Nebbiolo

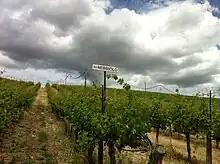
The original 1985 Nebbiolo plantings at Red Willow Vineyard in Washington State

The Barolo zone is three times the size of the Barbaresco zone with the different communes producing Nebbiolo-based wines with noticeable distinctions among them. In the commune of Castiglione Falletto, the wines are more powerful and concentrated with the potential for finesse. Nebbiolo grown in Monforte d'Alba has a firm tannic structure and the most potential for ageing. The Serralunga region produces the heaviest, full-bodied Nebbiolo wines and is also the last region to start its harvest, often two weeks after other areas have begun picking. These three regions located on the eastern edge of the zone have soils that are dominated by sand and limestone. In the west, the communes of La Morra and Barolo have soils dominated by chalk and marl and produce wines that are more perfumed and silkier in texture. Throughout both the Barolo and Barbaresco zones are deposits of clay which add considerable tannins to Nebbiolo.